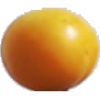
Label: cherry_wax_yellow